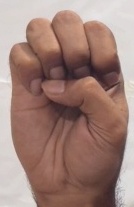
ASL sign: E